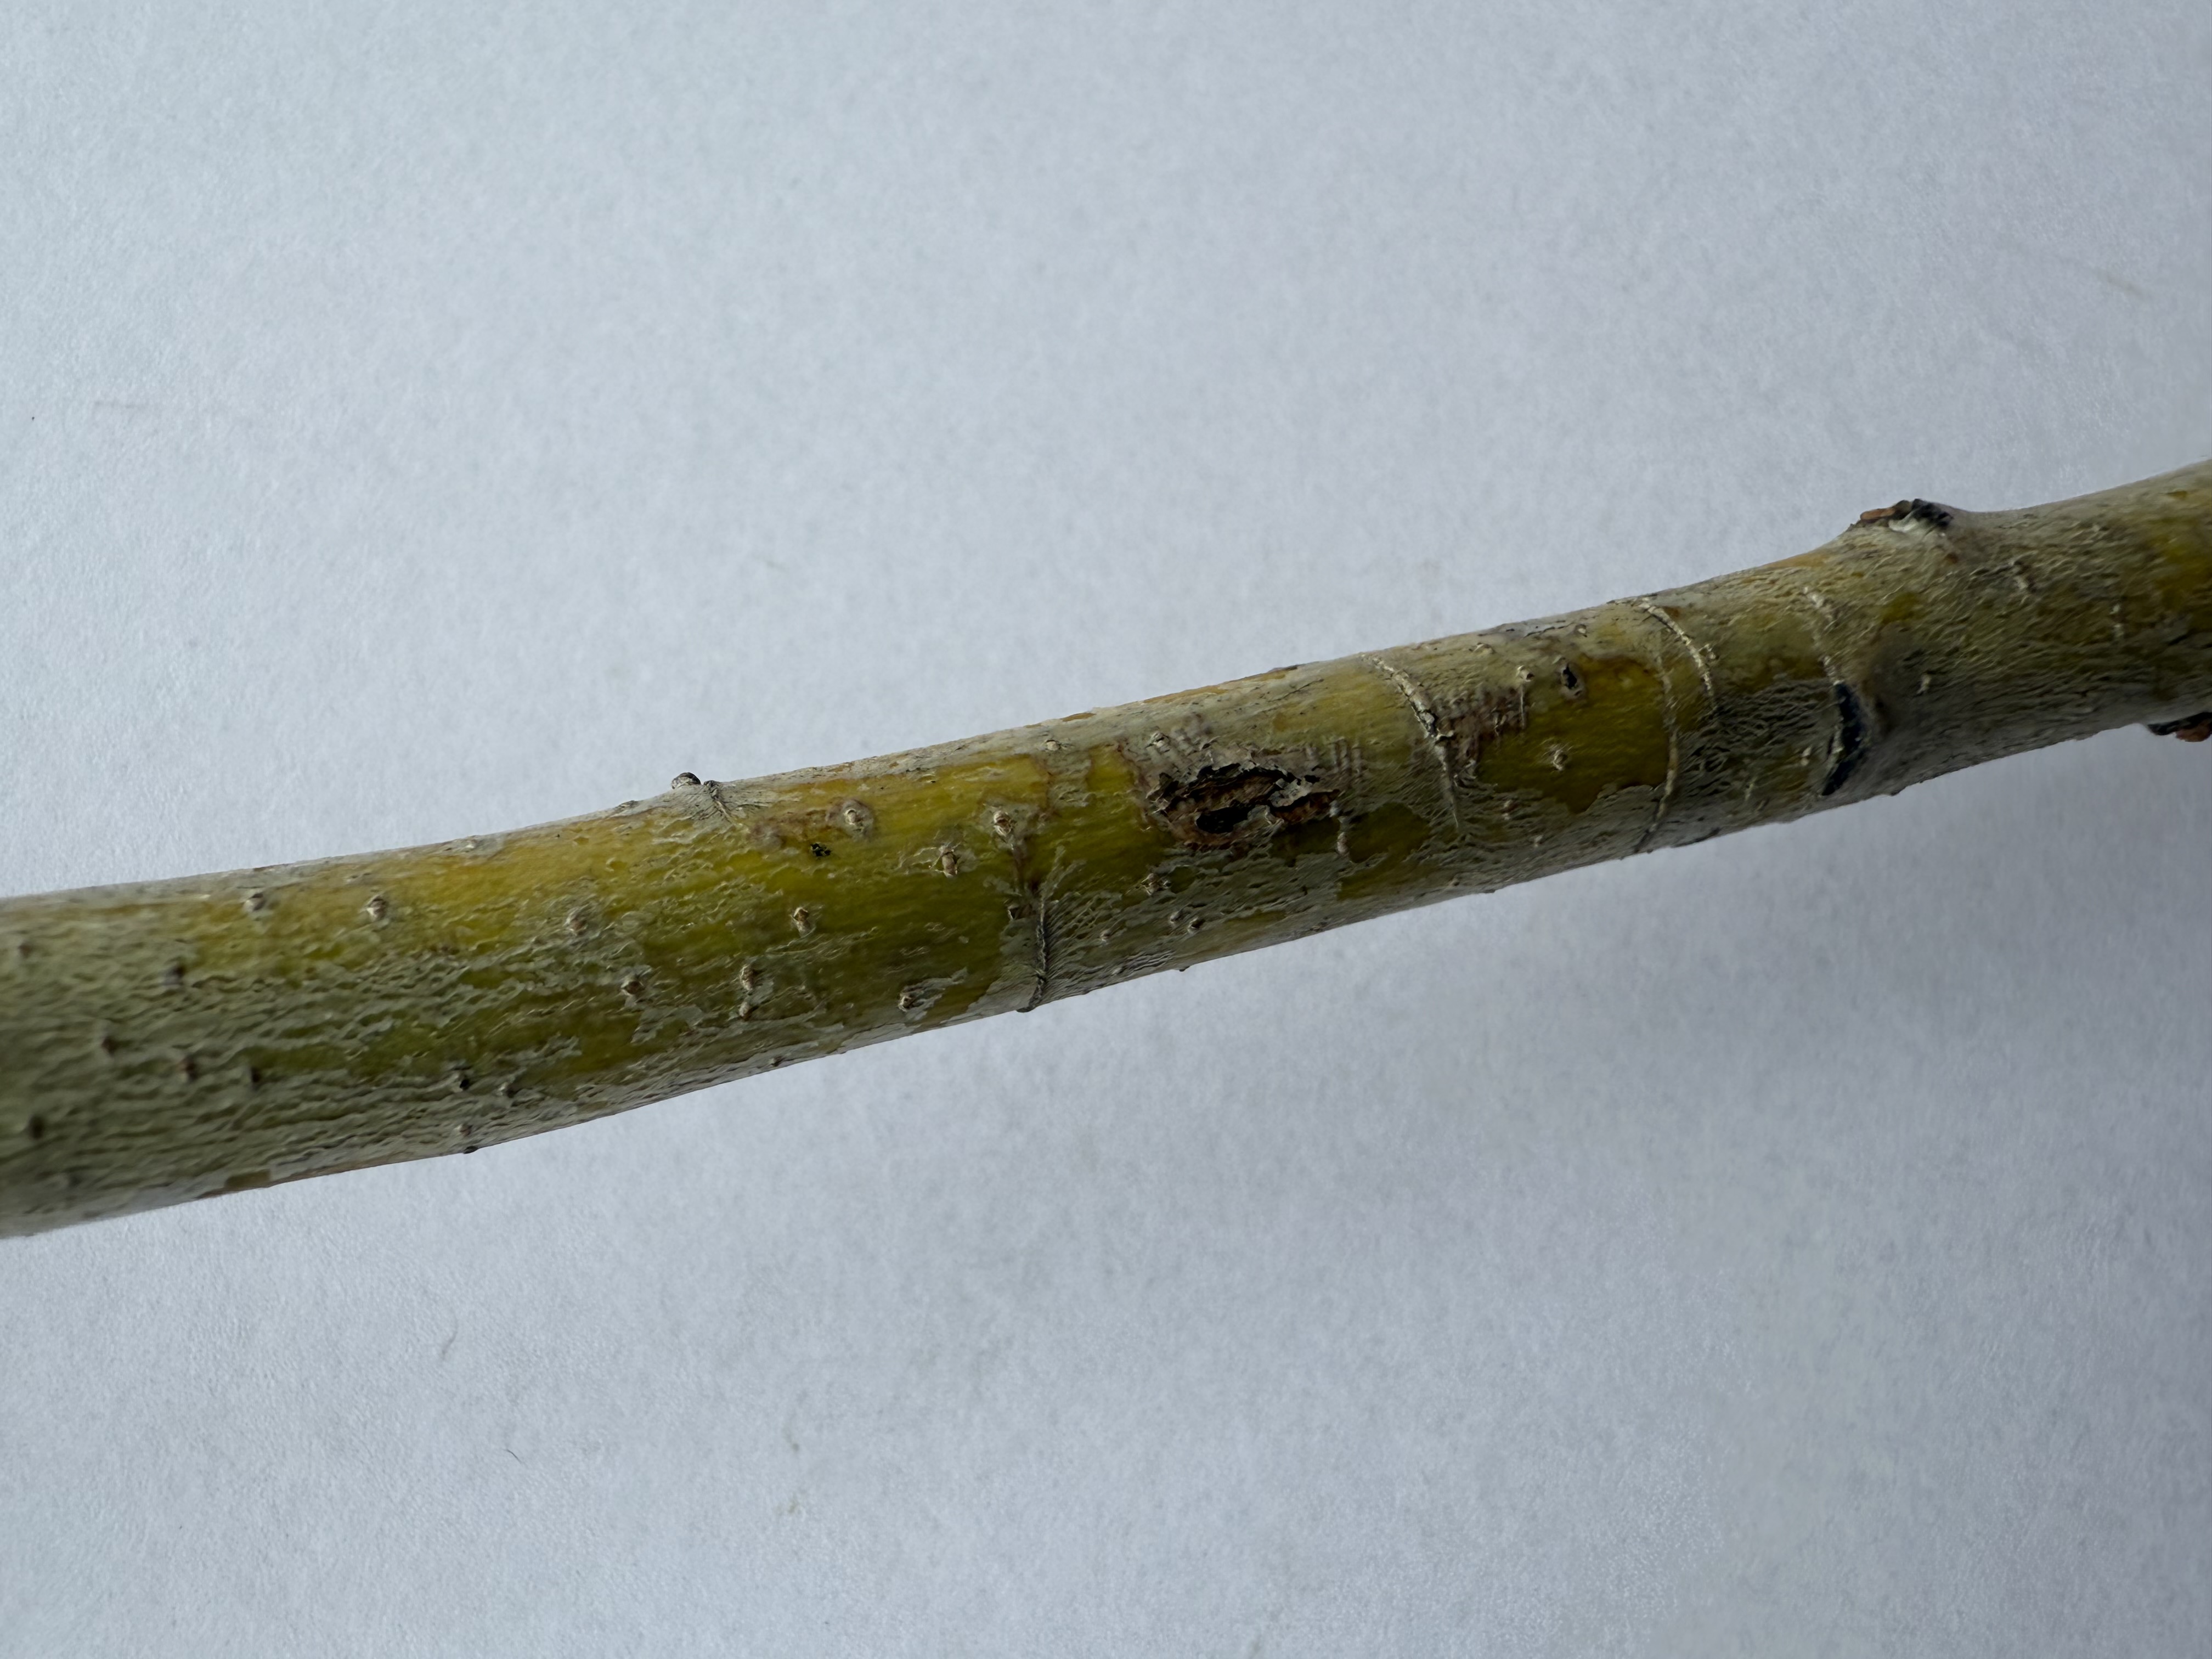
Variety: Red Azarol